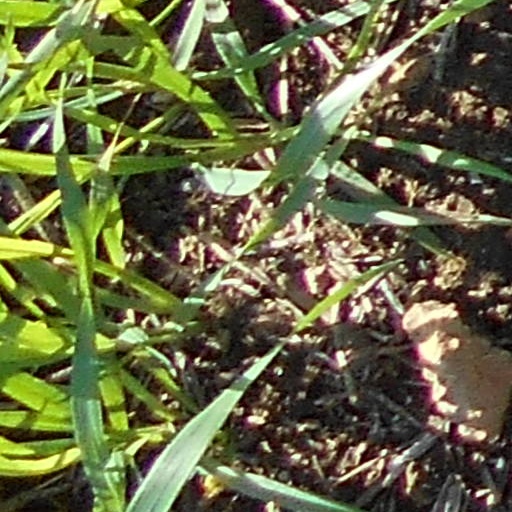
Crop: wheat